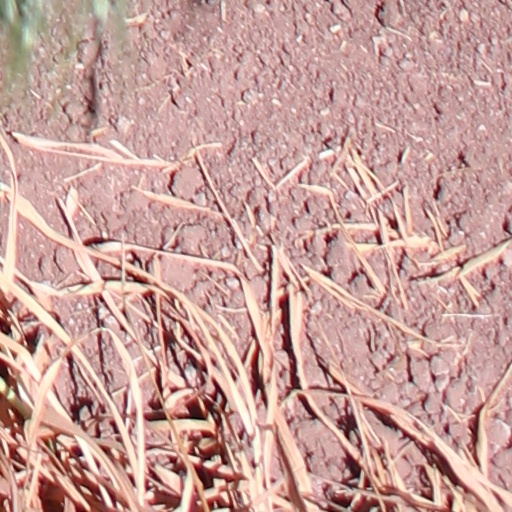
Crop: wheat